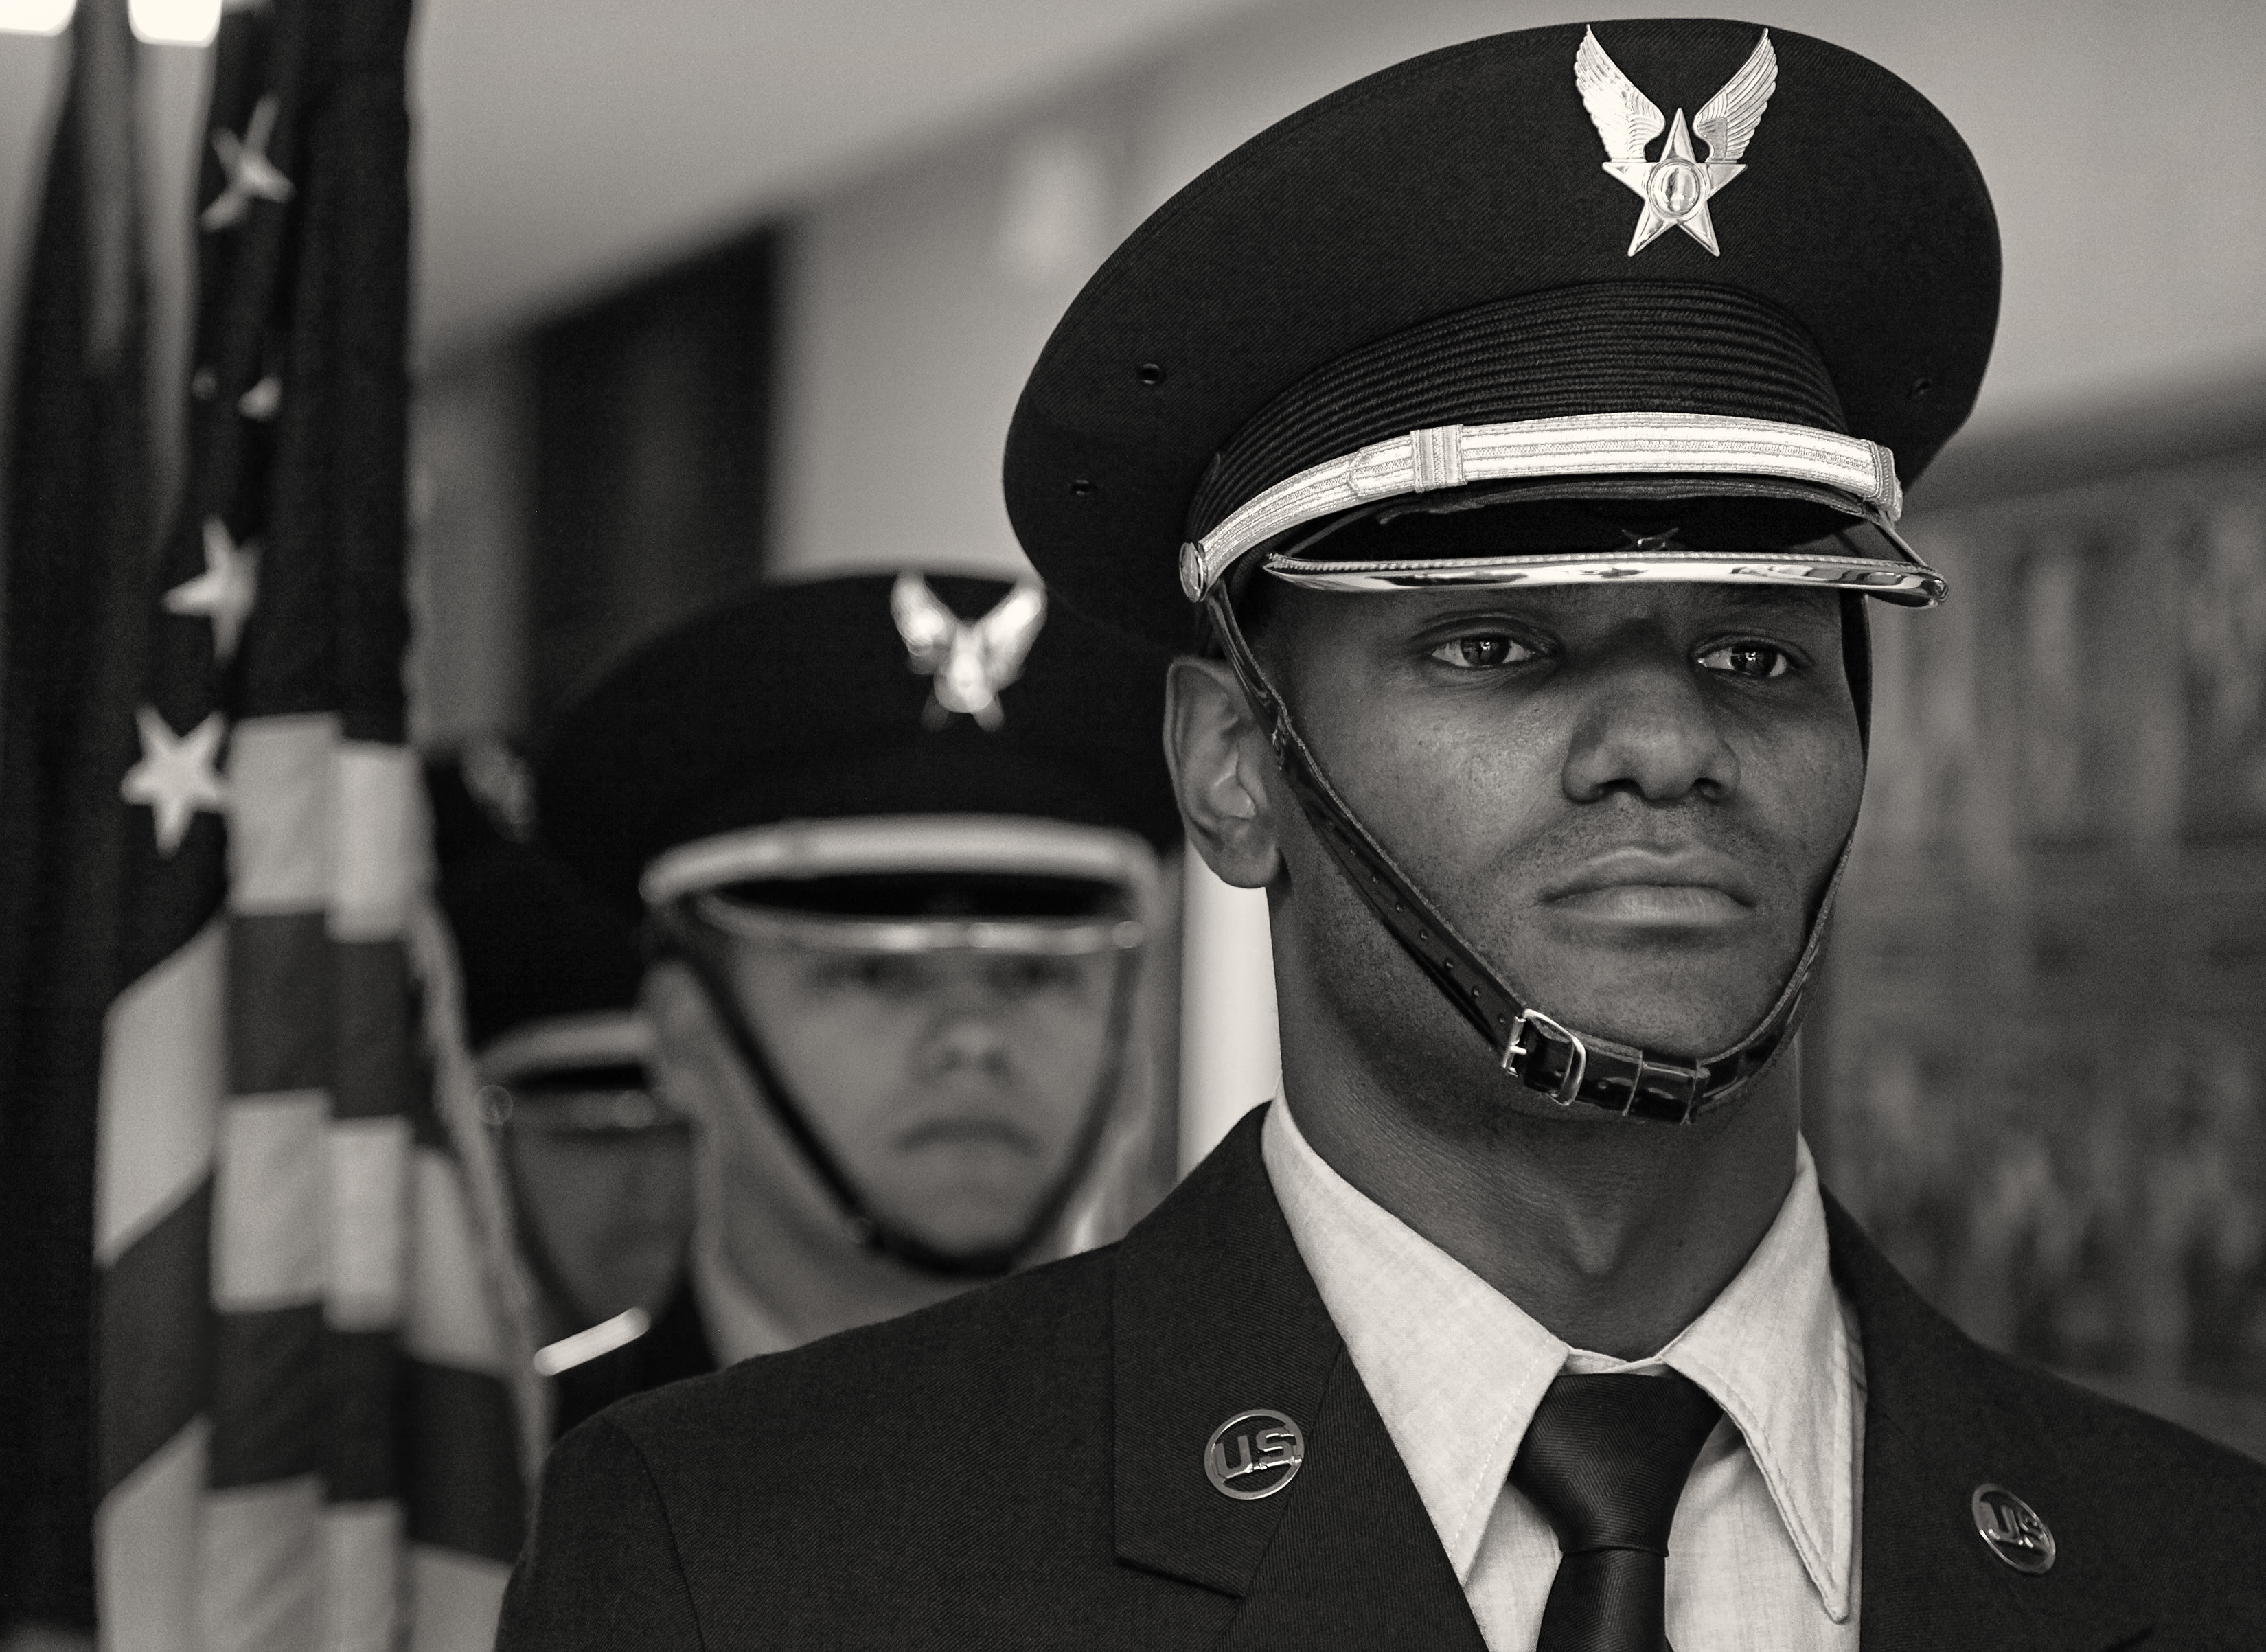
person, military, airforce, soldier, army, usa, profession, clothing, black, monochrome, ceremony, police, us, ca, travisairforcebase, travisafb, afrc, airmobilitycommand, airforcereservecommand, 349amw, 349th, 349thairmobilitywing, retiremement, police officer, monochrome photography, military officer, military person